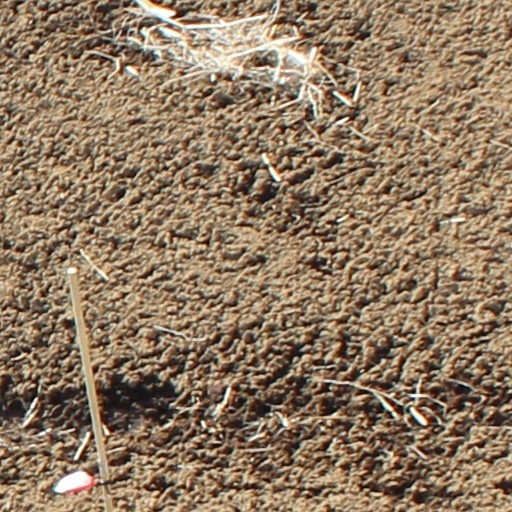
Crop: wheat